Stella Deus: The Gate of Eternity

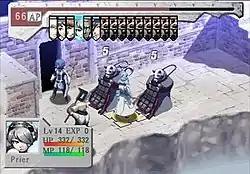
Screenshot of combat in "Stella Deus" during the player's turn. Shown are the standard character HUD, character turn order, and the positions of player and enemy units on the map.

"Stella Deus" is a story-driven tactical role-playing game in which the player controls a group of characters both picked up during the course of the story and in side events. The world is navigated using an overworld map using point-to-point navigation, with a date system showing the length of time it takes to get to a selected location. Alongside the story missions, Towns can be visited, in which characters can customize and create new weapons and armor, sell existing equipment in exchange for money, and shop for items such as healing potions. In camps set up on a journey, characters can swap out weapons and armor, equip items such as healing potions and beneficial charms for future battles. Special items used in character leveling can also be crafted by the player. Alongside story-based missions, there is a special dungeon called the Catacomb of Trials, where characters can battle and gain experience levels, raising their general statistics. The number of available levels in the Catacomb increases as players progress through the game. Each character has a specific character class, which they keep throughout the game and continue to level up as they gain experience points (XP). Higher amounts of XP are awarded for executing special abilities. Along with swordsmen and archers, there are alchemists (mages), priests (healers), and units who fight using most things from axes to fists.